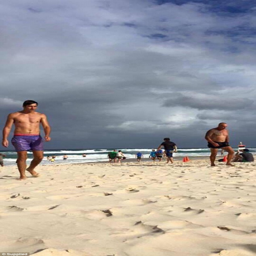
person pictured here on a family holiday .